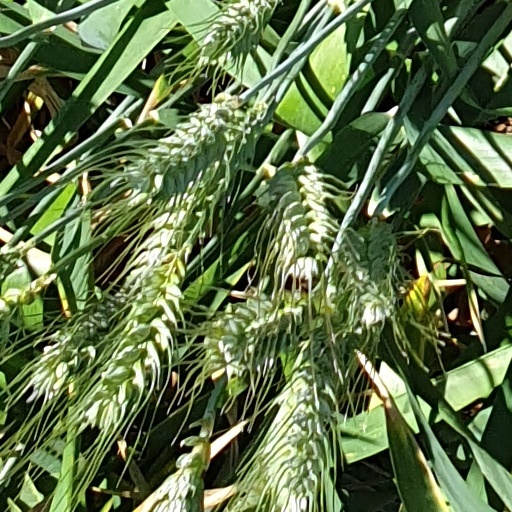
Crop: wheat